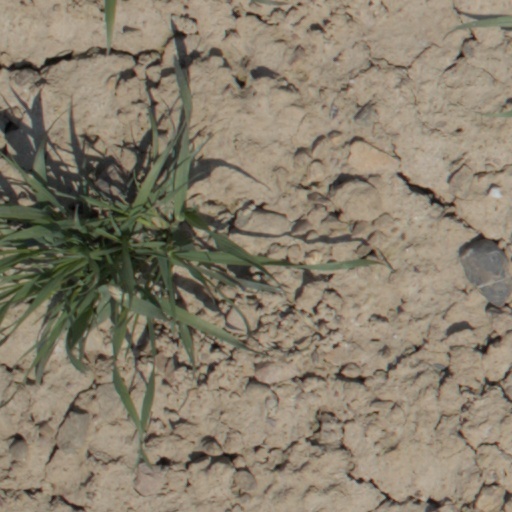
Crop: wheat